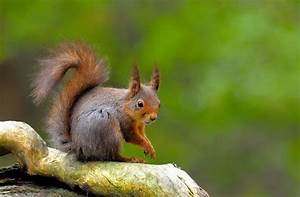
Label: squirrel